Mesoamerican languages

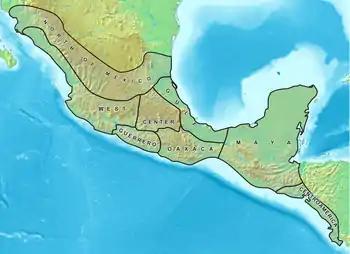
Mesoamerica and its cultural areas

Mesoamerica can be divided into smaller linguistic subareas wherein linguistic diffusion has been especially intense, or where certain families have extended to become predominant.